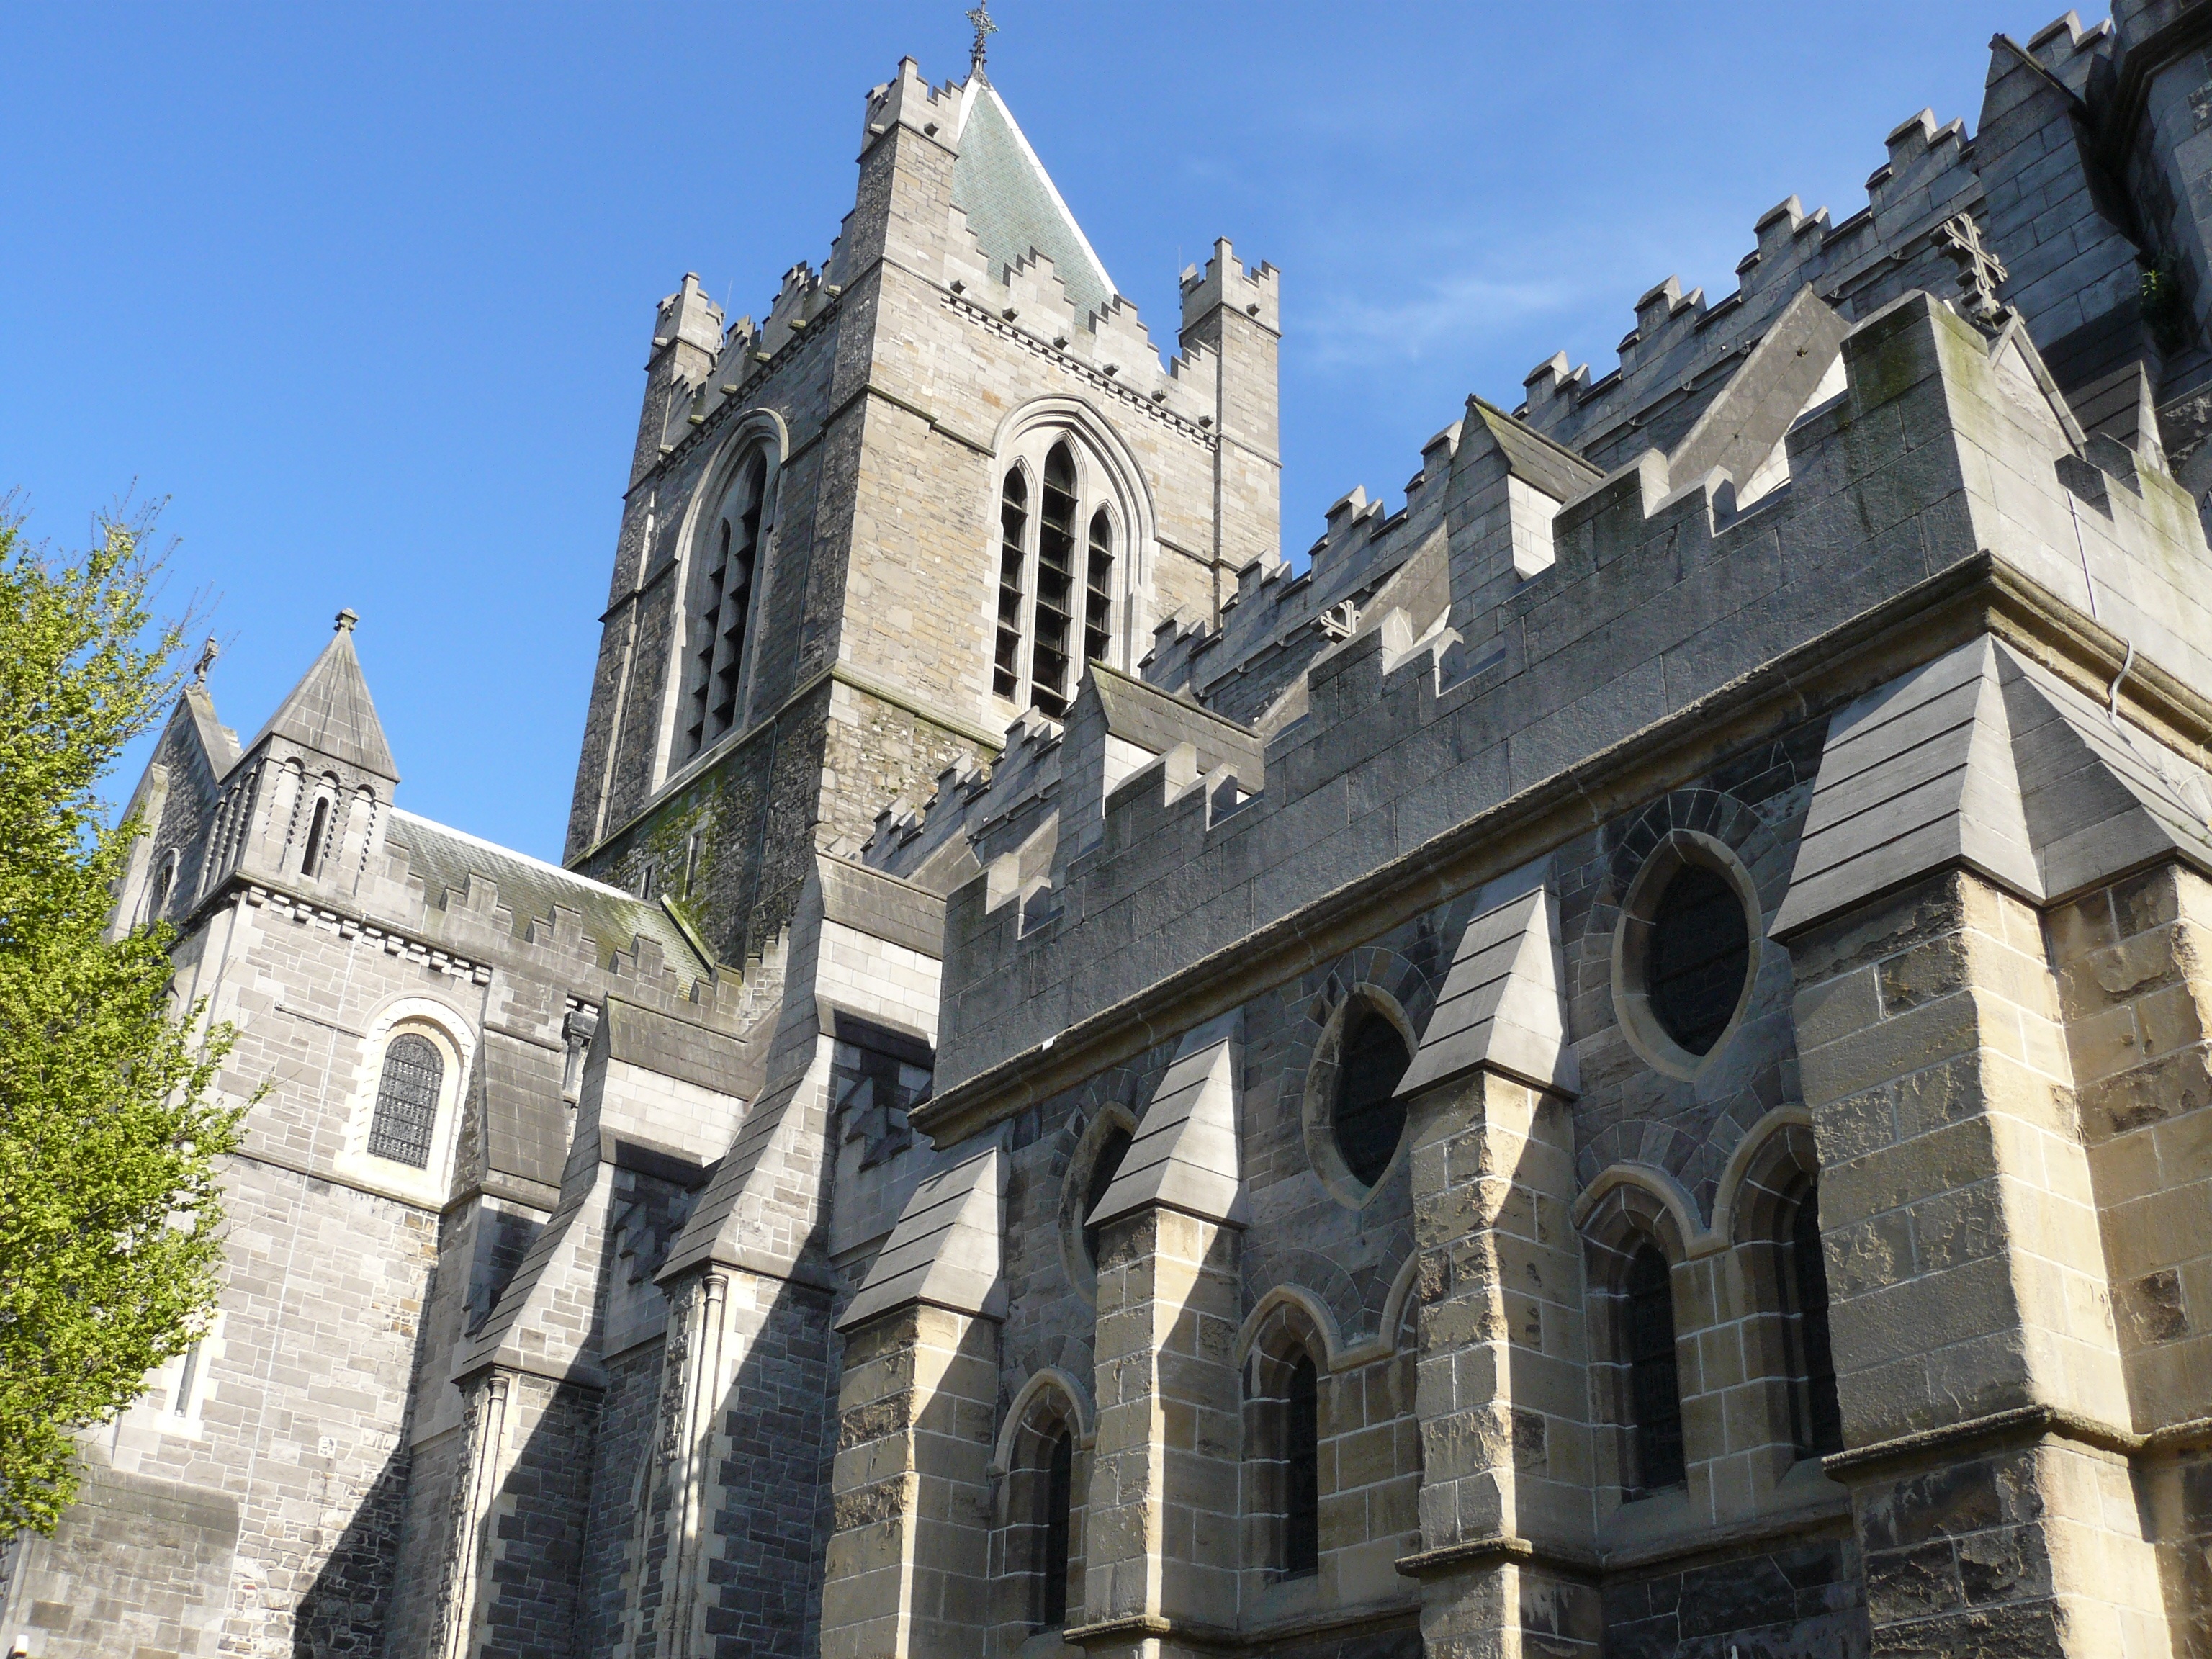
architecture, structure, building, chateau, stone, travel, europe, tower, castle, ancient, landmark, facade, church, cathedral, tourism, place of worship, medieval architecture, medieval, monastery, history, ireland, abbey, historical, middle ages, viking, irish, tours, historic site